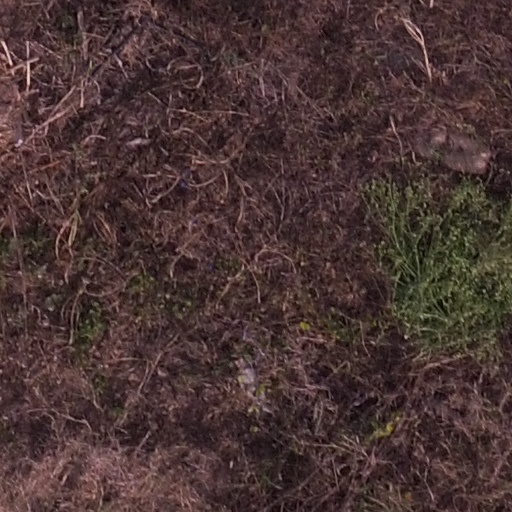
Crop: maize; corn